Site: brandenburg
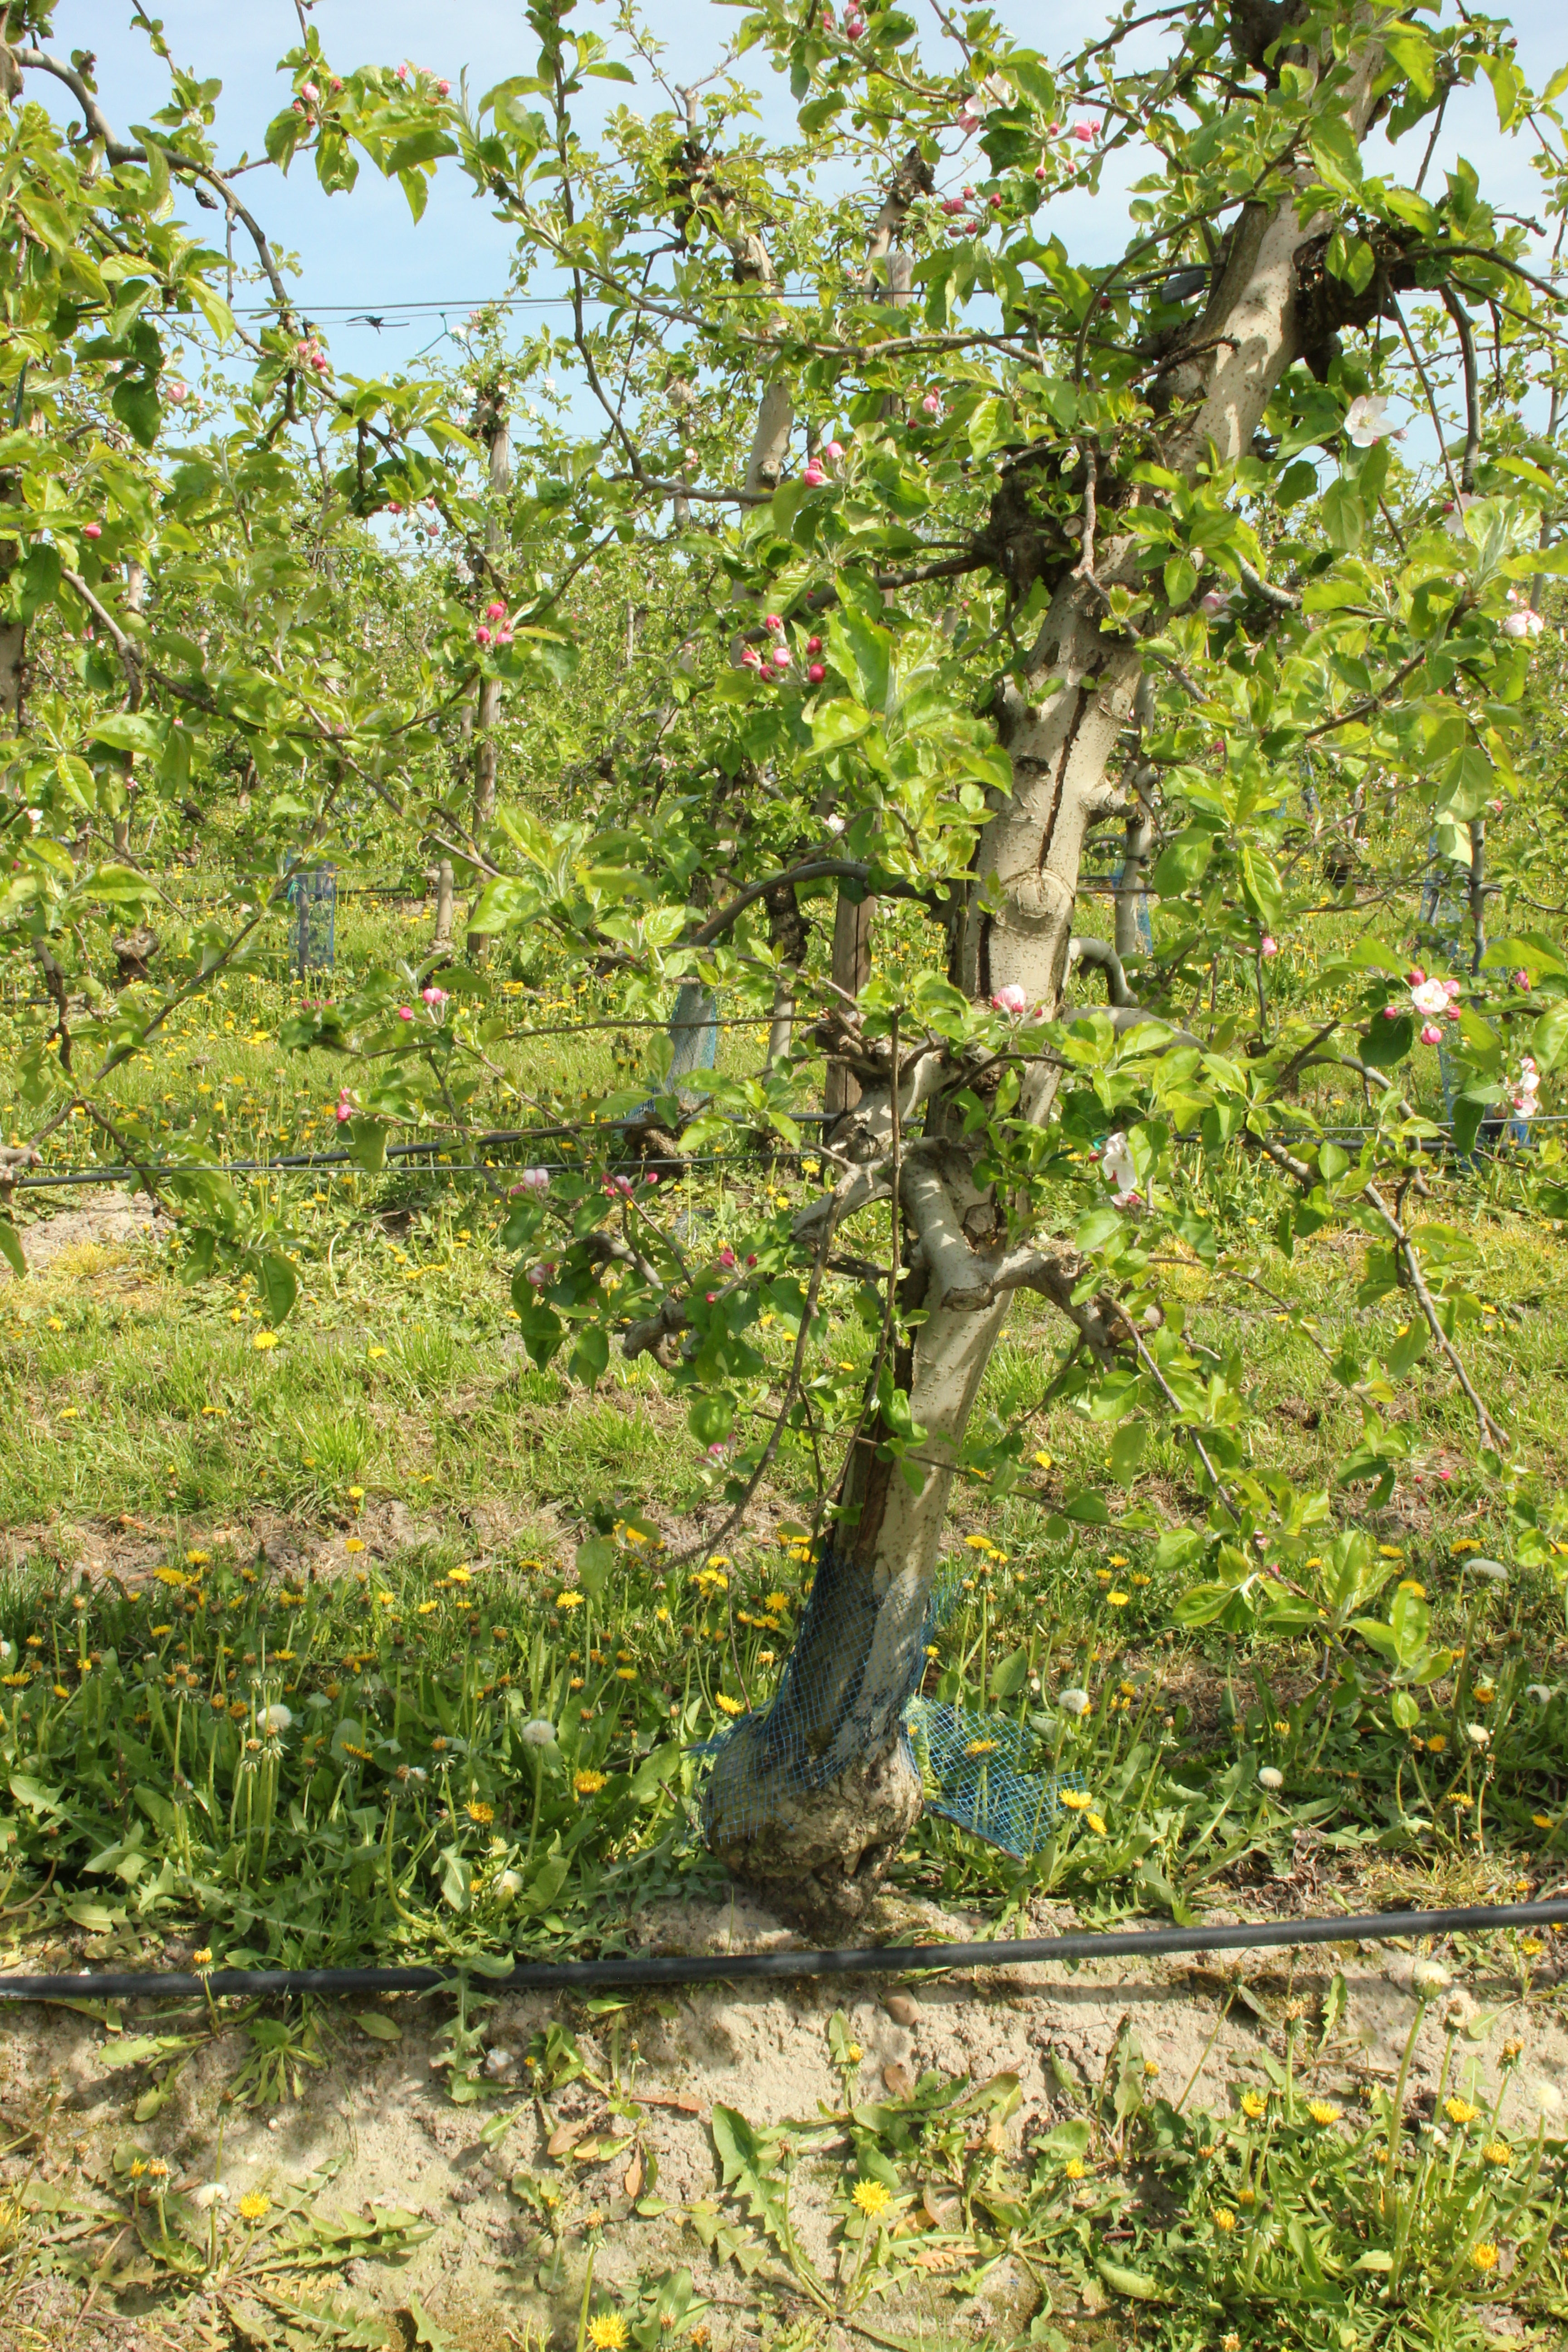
Growth stage (BBCH 60): Flowering